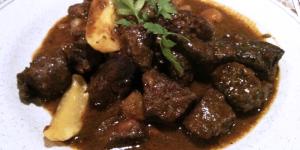
civet de jabali al vino tinto